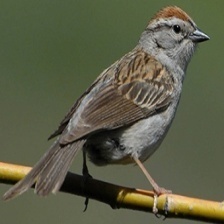
Species: CHIPPING SPARROW
Scientific name: SPIZELLA PASSERINA